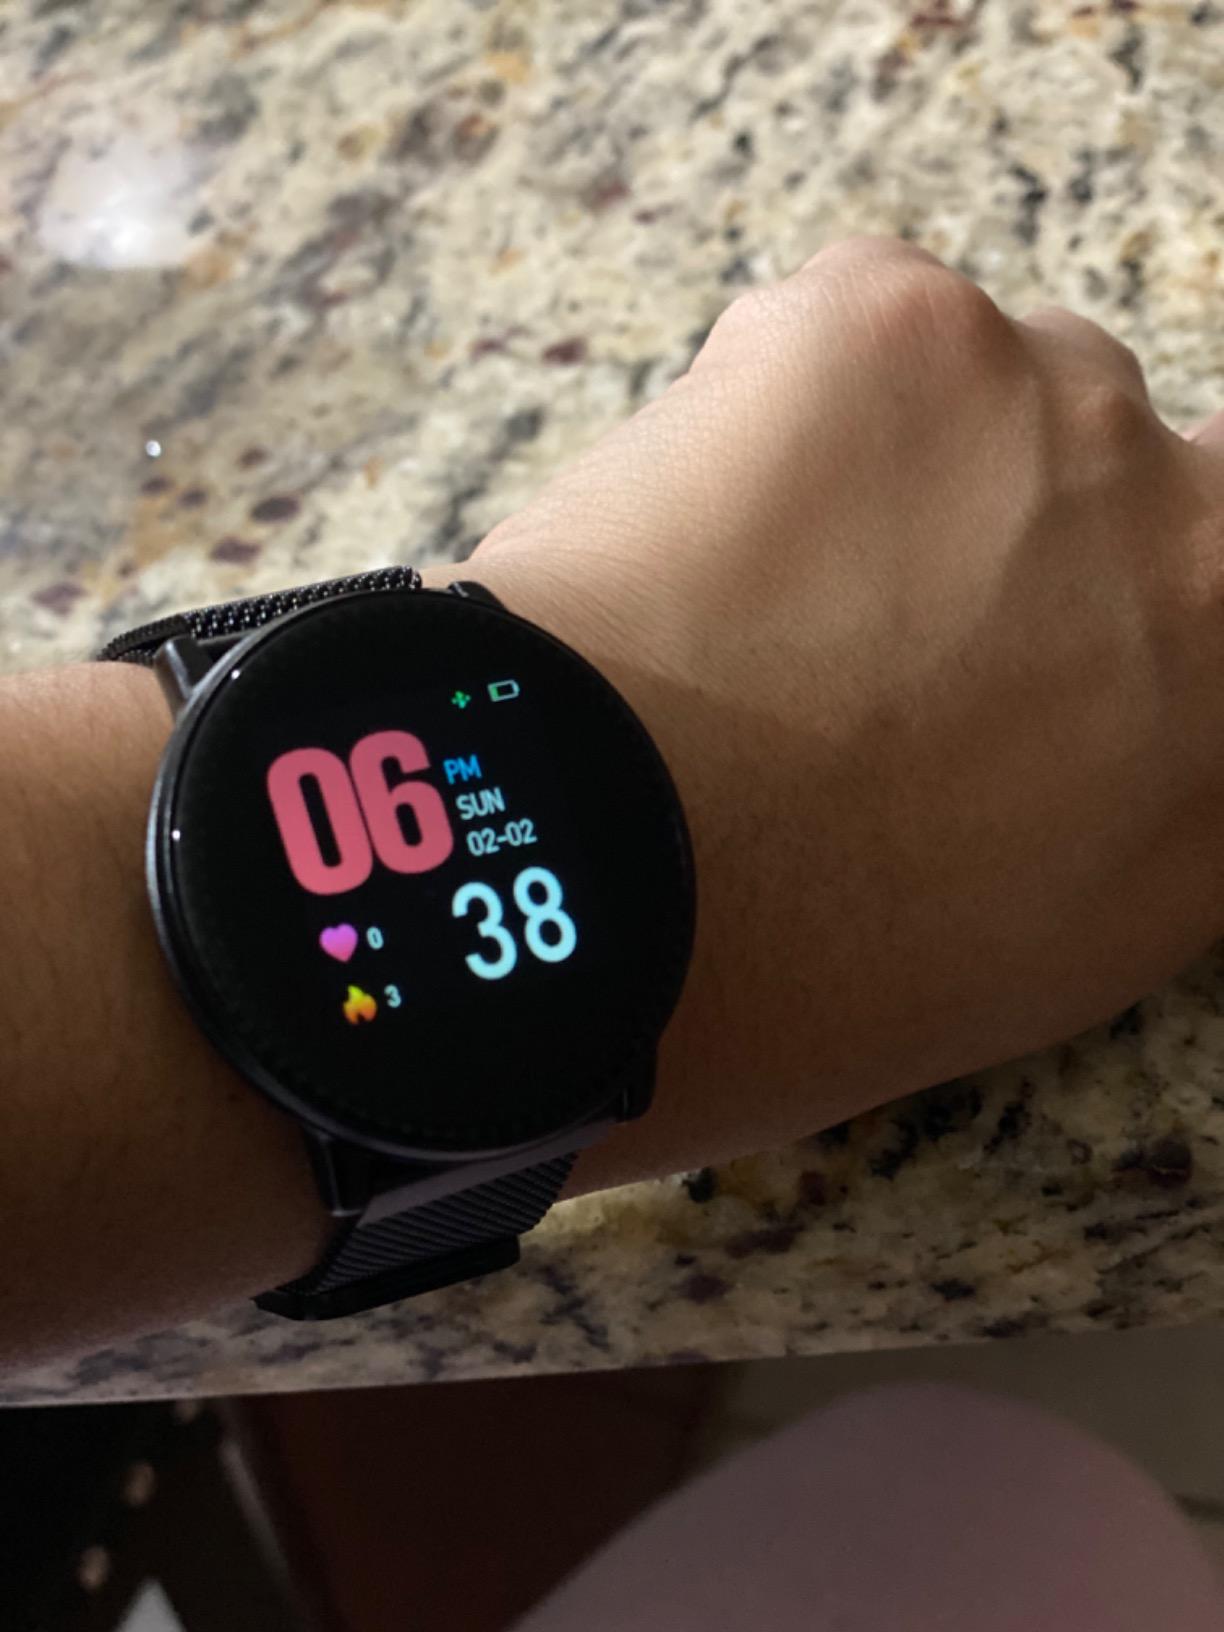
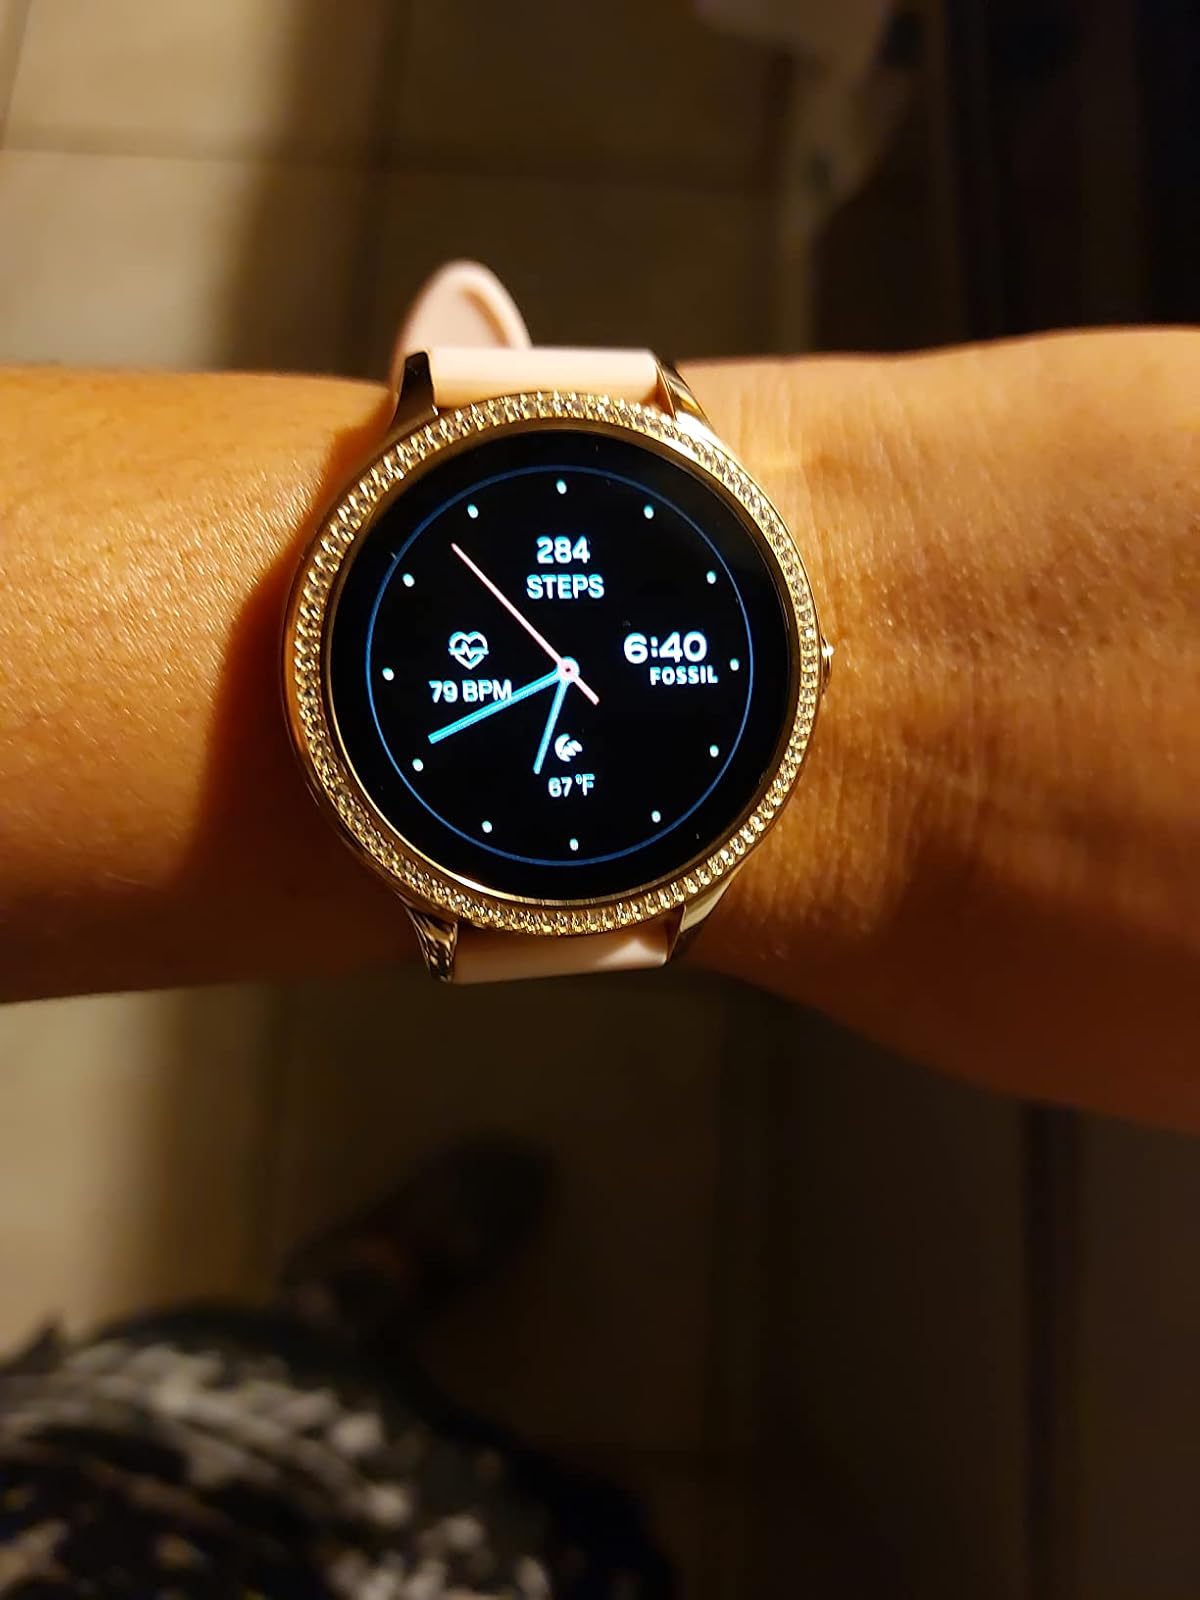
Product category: smartwatch
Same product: no